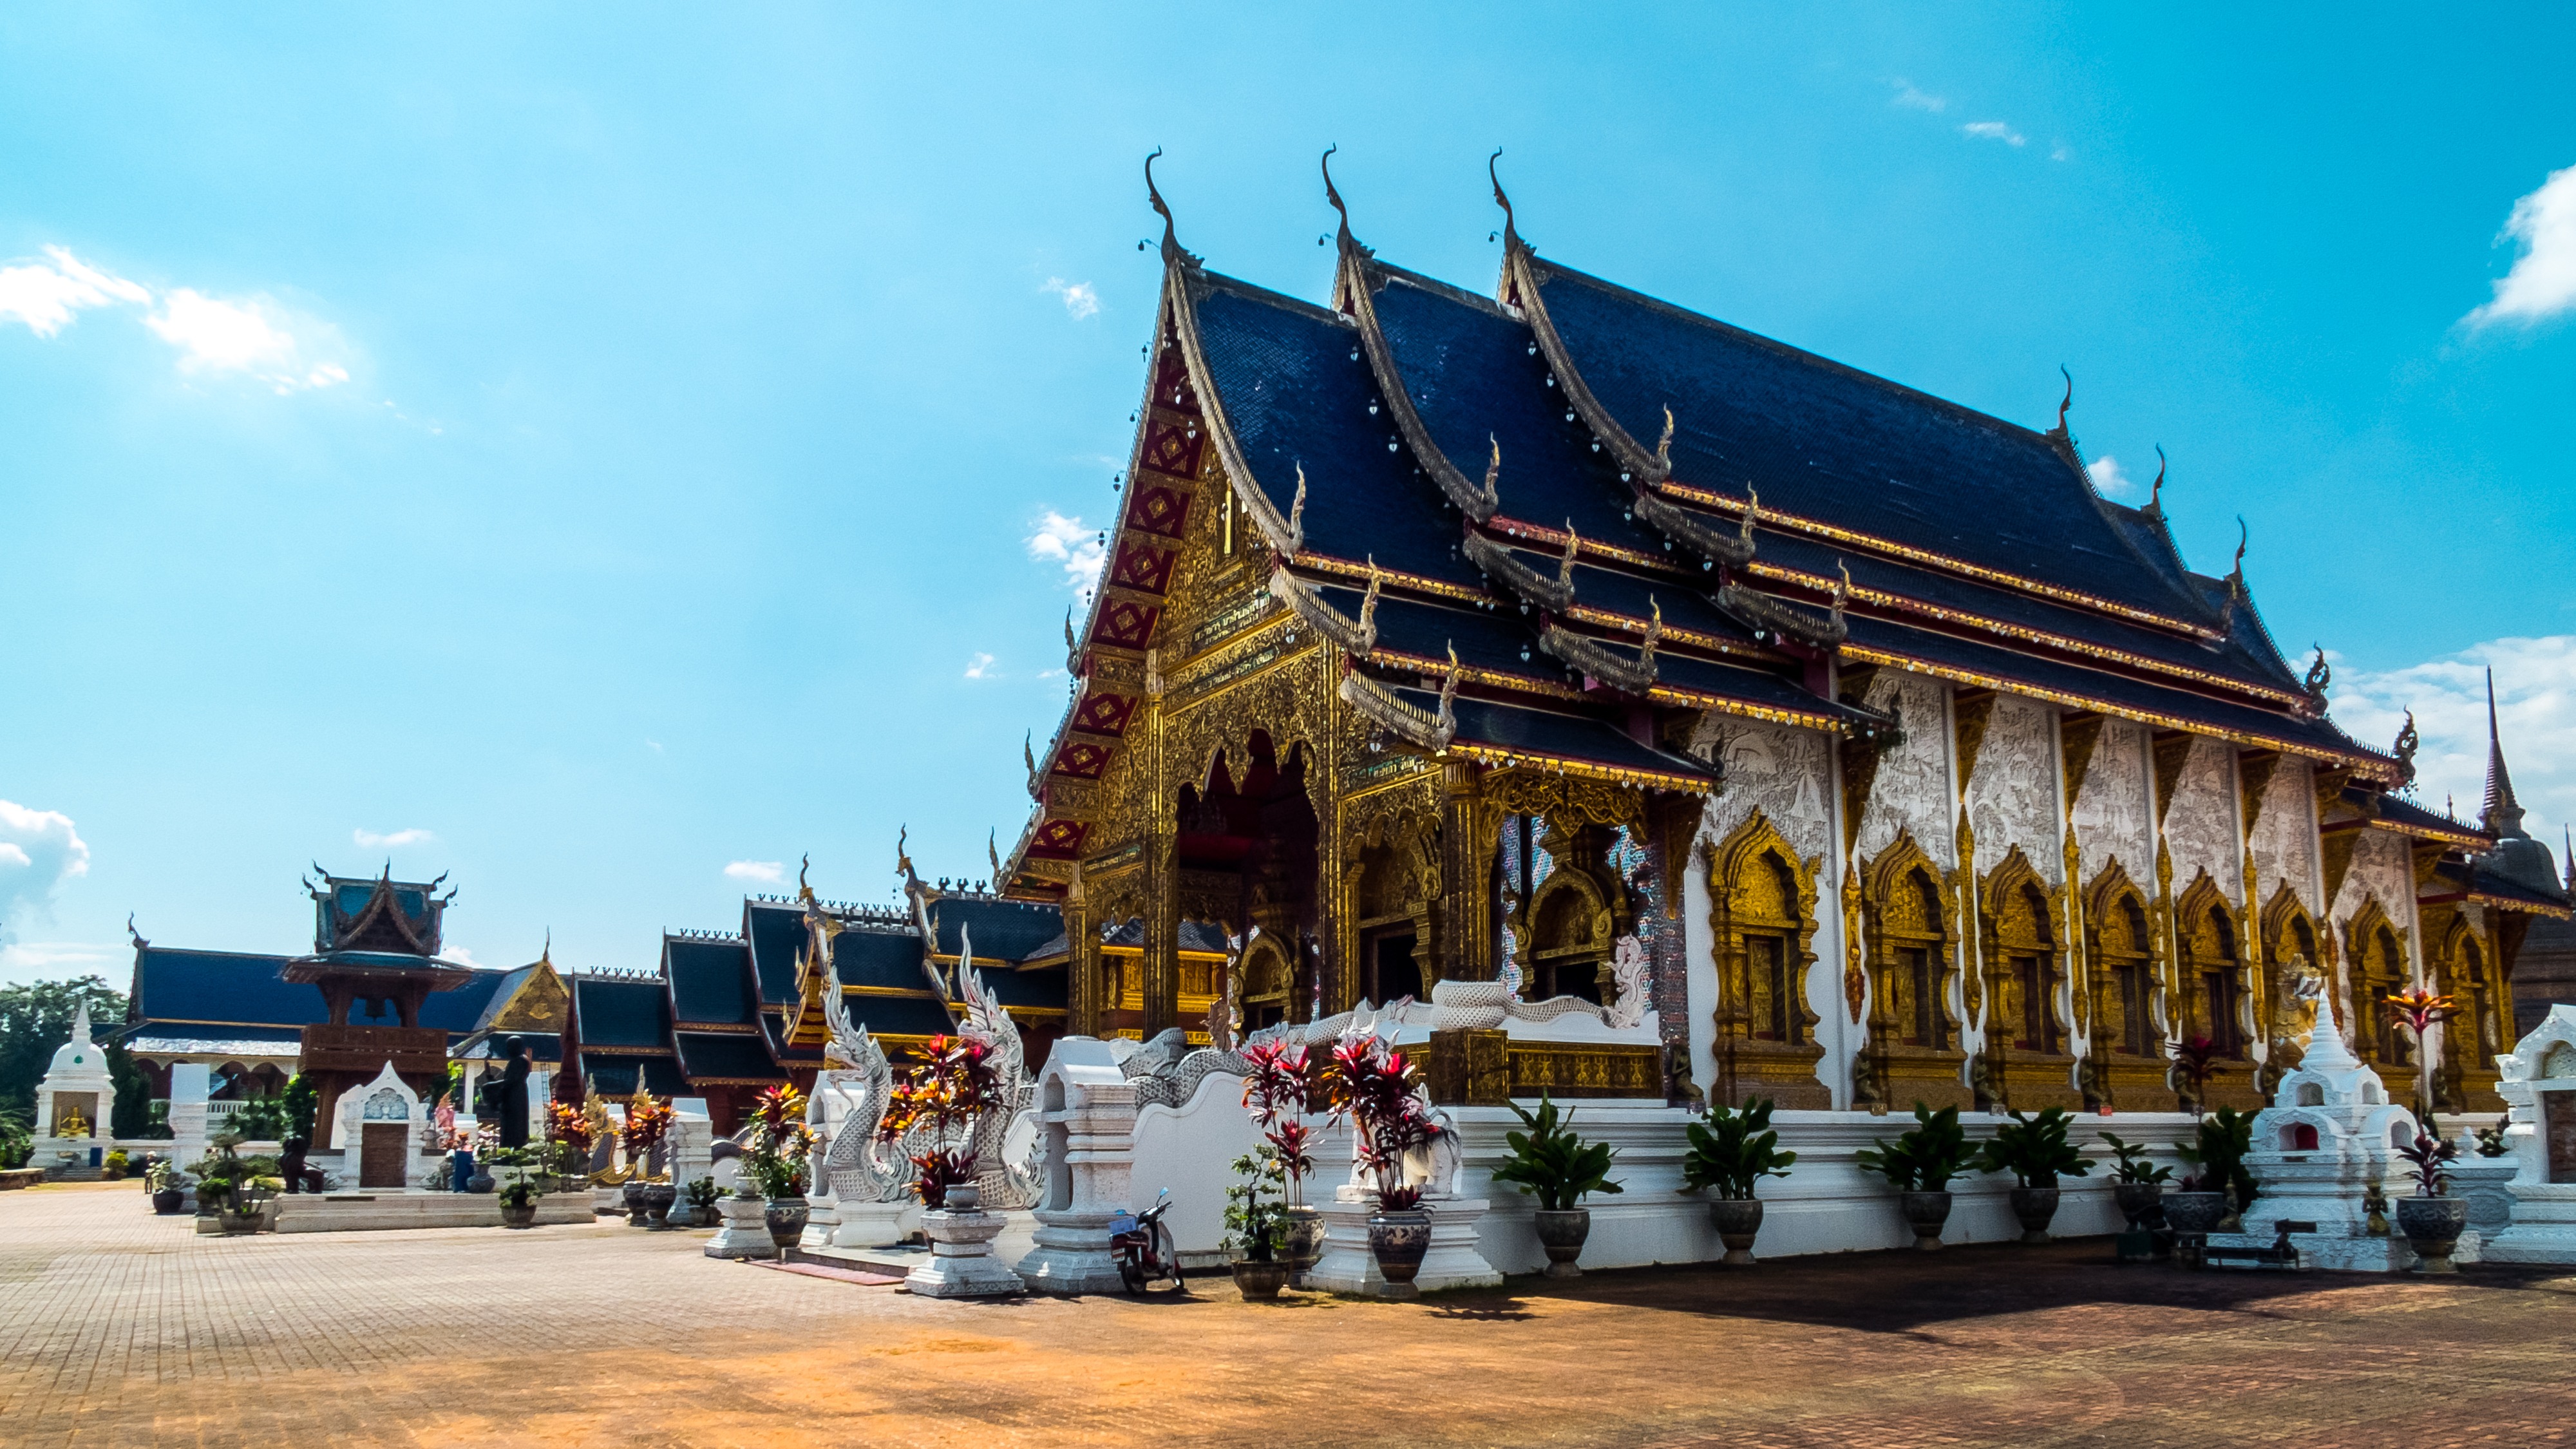
building, palace, tower, landmark, tourism, place of worship, temple, shrine, chinese architecture, pagoda, wat, temple complex, hindu temple, north thailand, historic site